ATM Industry Association

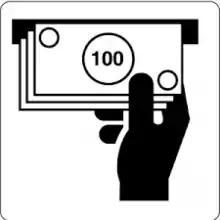
Official Global Pictogram for the ATM, 2001 (registered as international public sign in 2008)

ATMIA provides a forum for common issues among members. These include technical matters such as coordinating the global adoption of operating systems, promoting industry specific networking tools, advising on security of transactions, setting common standards to give access to people with disabilities, and the future of the ATM.